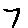
Label: 7